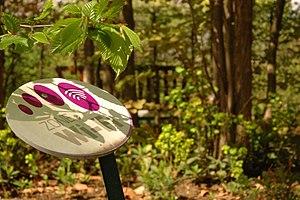
Zone Wi-Fi dans le parc de Bercy, Paris
Une borne Wi-Fi, un point Wi-Fi ou bien un hotspot, est un matériel qui donne accès à un réseau sans fil Wi-Fi permettant aux utilisateurs de téléphones mobiles, de tablettes tactiles ou d'ordinateurs portables de se connecter à Internet. L'accès ainsi fourni peut être gratuit ou payant pour l'utilisateur.